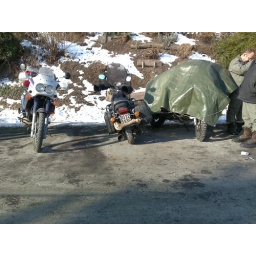
There's a large bone just below the number plate on the bike in the centre of this picture.